Occam's razor

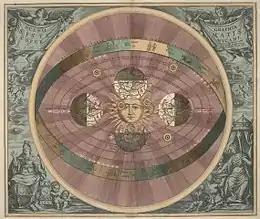
Andreas Cellarius's illustration of the Copernican system, from the "Harmonia Macrocosmica" (1660). Future positions of the sun, moon and other solar system bodies can be calculated using a geocentric model (the earth is at the centre) or using a heliocentric model (the sun is at the centre). Both work, but the geocentric model requires a much more complex system of calculations than the heliocentric model. This was pointed out in a preface to Copernicus's first edition of "De revolutionibus orbium coelestium".

In science, Occam's razor is used as a heuristic to guide scientists in developing theoretical models rather than as an arbiter between published models. In physics, parsimony was an important heuristic in the development and application of the principle of least action by Pierre Louis Maupertuis and Leonhard Euler, in Albert Einstein's formulation of special relativity, and in the development of quantum mechanics by Max Planck, Werner Heisenberg and Louis de Broglie.